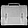
Label: Bag